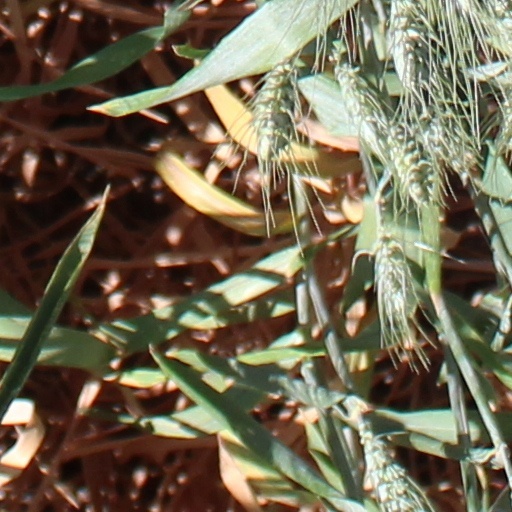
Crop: wheat